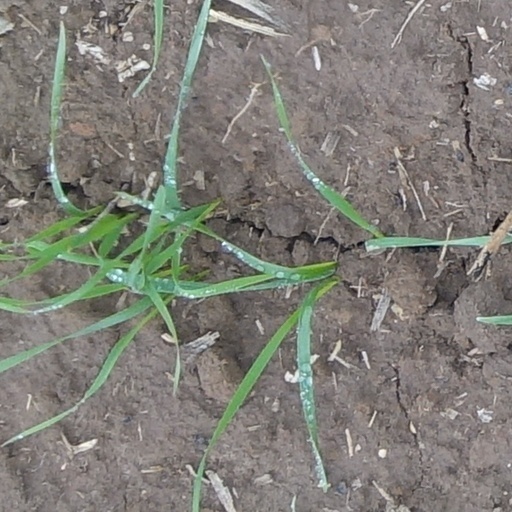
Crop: wheat